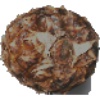
Label: pineapple